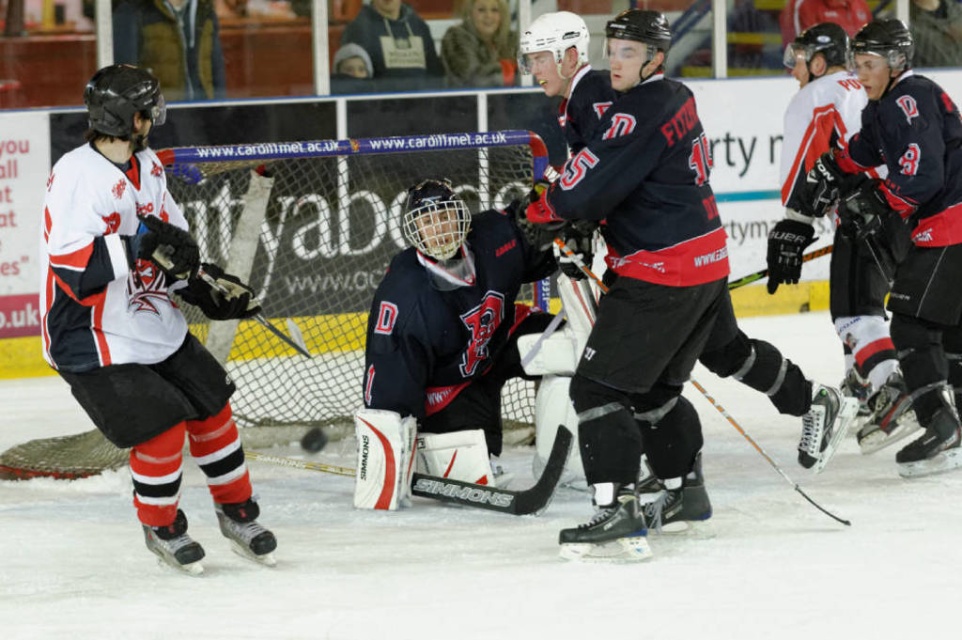
Question: Can you confirm if black matte jersey at center is bigger than white matte jersey at left? (A) yes (B) no
Answer: A